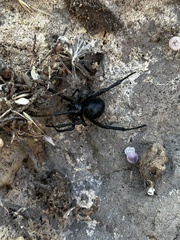
Species: Lactrodectus_hesperus